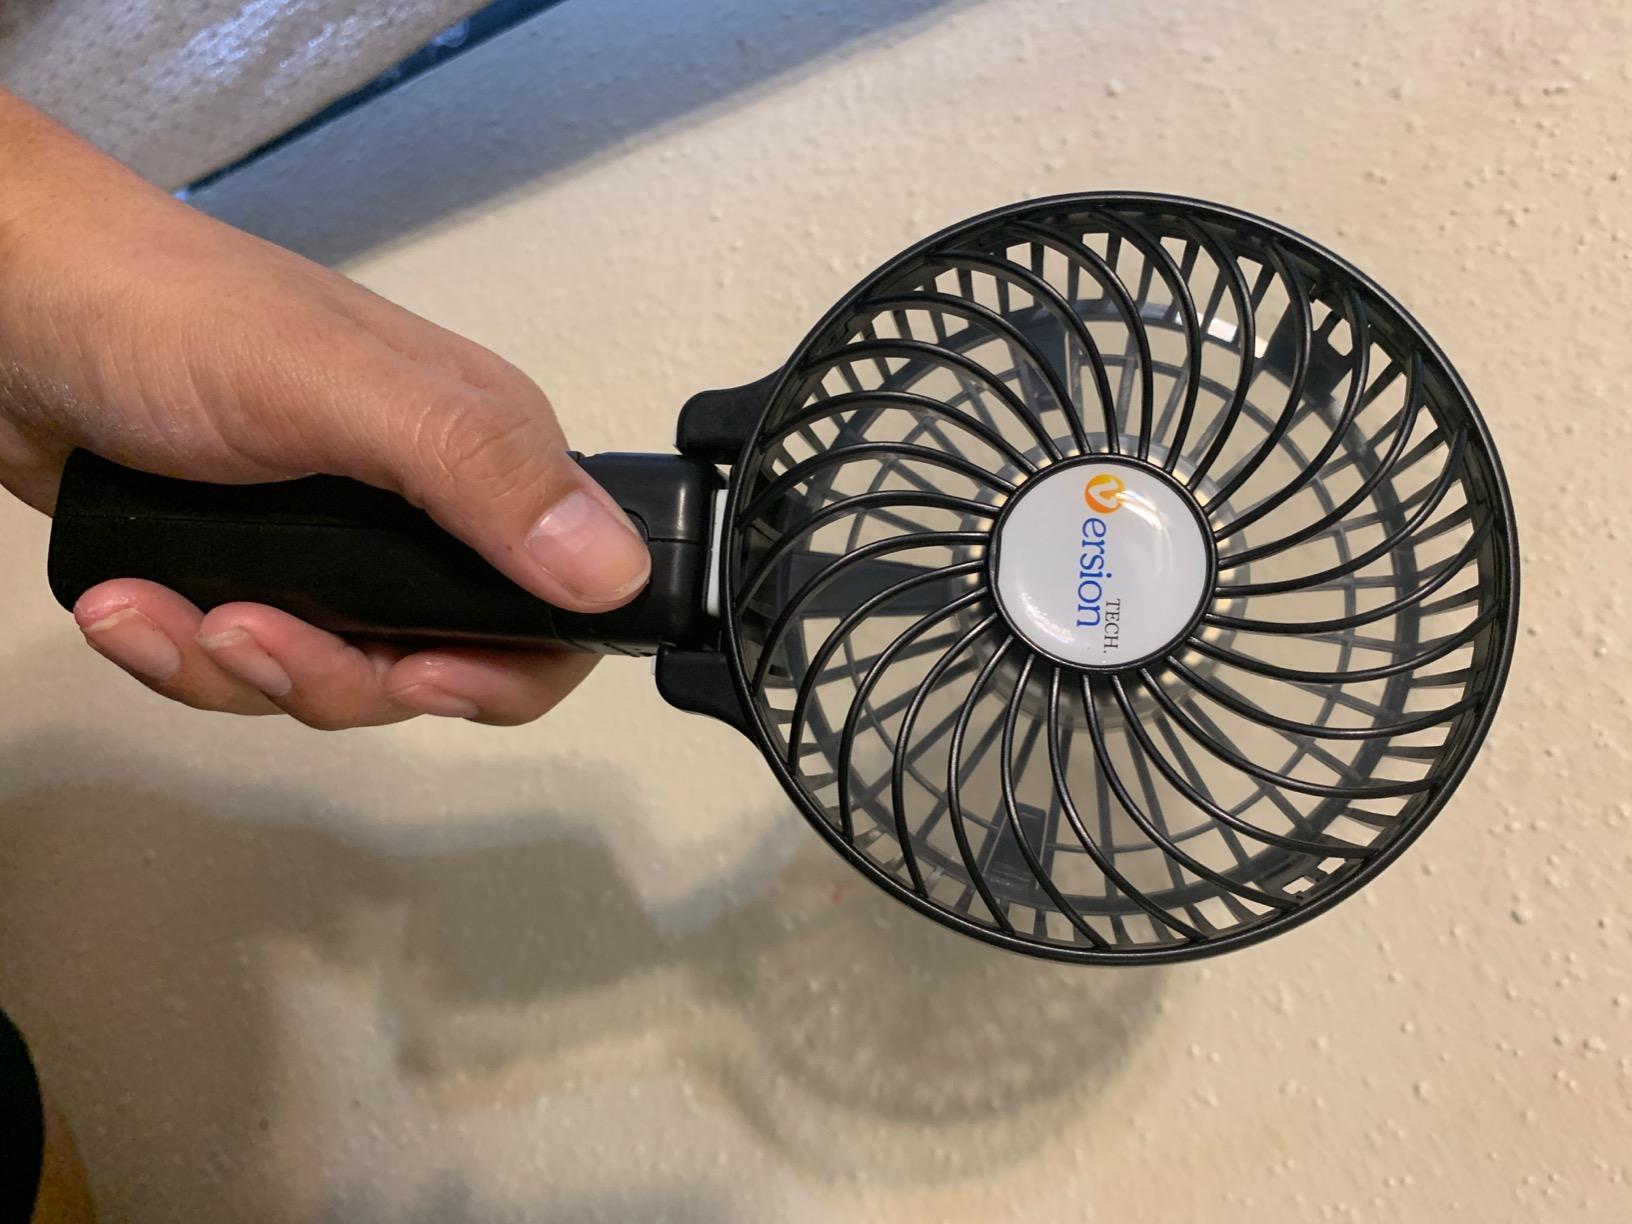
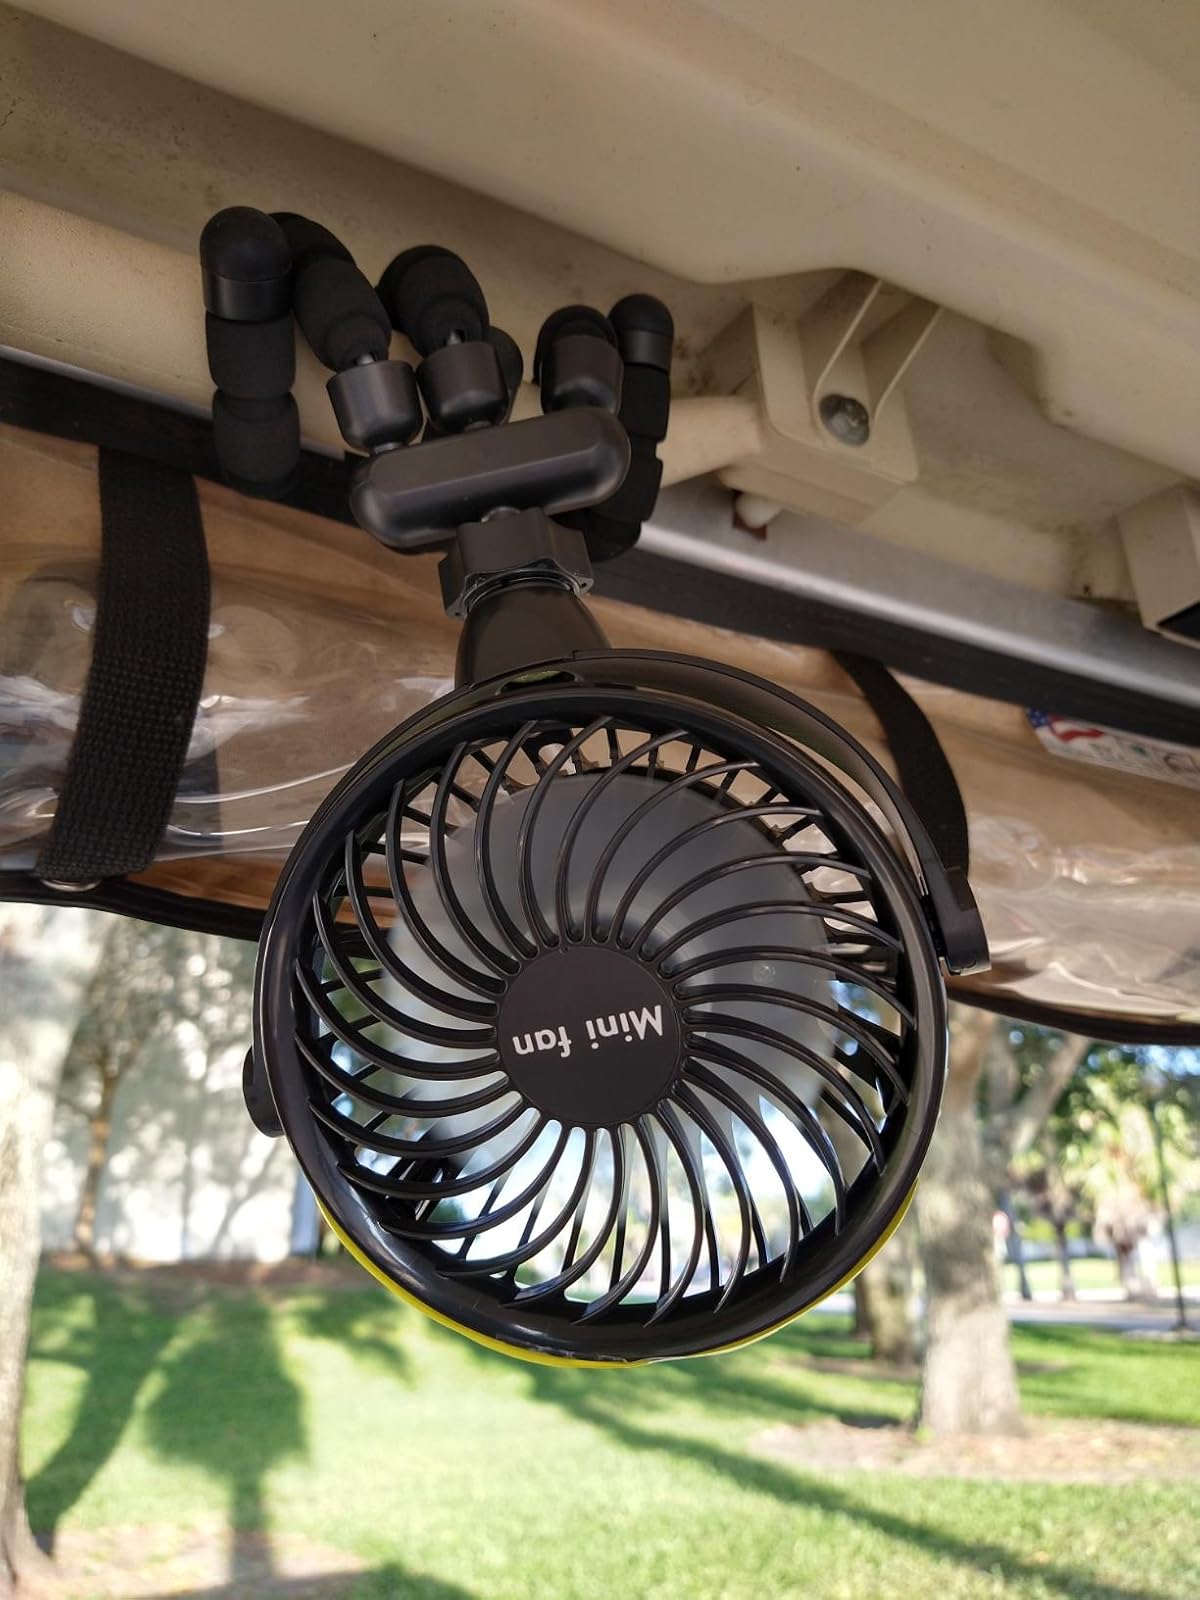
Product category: fan
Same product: no